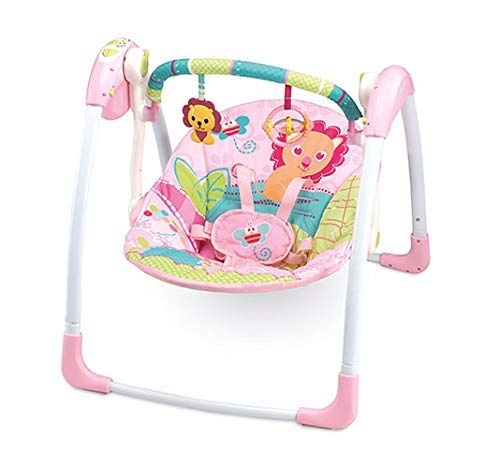
Mastela Deluxe Portable Swing Pink
This swing not only has a variety of clever electronic features associated with bulkier swings, but also folds away easily when not in use, so you can have the best of both worlds! The supportive seat with soft-touch fabrics and adjustable 5-point harness (safety harness with shoulder restraints) can be set to 5 different swing speeds and 3 time intervals; 15, 30 and 45 minutes, giving you full control of babys environment. Features: 7 Fun Melodies entertain baby. 5 Swing speeds & 3 timer settings. Removable Plaything bar. 2 Position recline provides baby comfort. Easily Fold for travel & Storage. Safety harness with shoulder restraint. Dimensions(cm): 74 x 59 x 58 Recommended Age: 3M to 24M Weight(kg): 4 Swing: Birth to 9kg Disclaimer: The product is non-returnable/exchangeable. E-mail us on contact@themomstore.in in case of Damages/Defects/Missing parts.
Brand: MASTELA
Category: Baby & Toddler > Baby Toys & Activity Equipment > Baby Jumpers & Swings